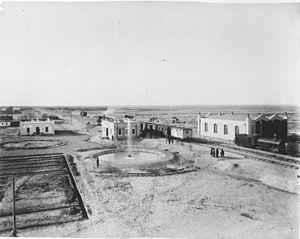
Le Transcaspien est une voie ferrée traversant le Turkménistan et l'Ouzbékistan.